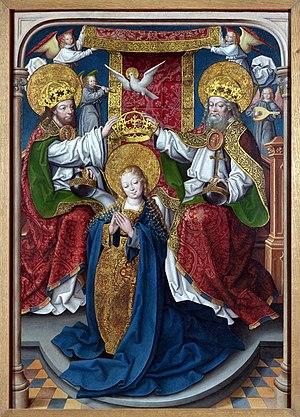
Couronnement de la Vierge
Jan Baegert, né en 1465 à Wesel, dans le duché de Clèves, et mort vers 1535 à Wesel, est un peintre de la période de transition entre le Moyen Âge et la Renaissance. Il est le fils du peintre Derick Baegert, et compte parmi les peintres importants de son époque dans la région de Westphalie et du Bas-Rhin. De nombreuses œuvres de commande émanant de ces régions indiquent qu'il avait acquis une certaine notoriété. Son style est encore celui de l'art gothique tardif, mais il montre déjà l’influence de la peinture de la Renaissance venant de la Flandre.